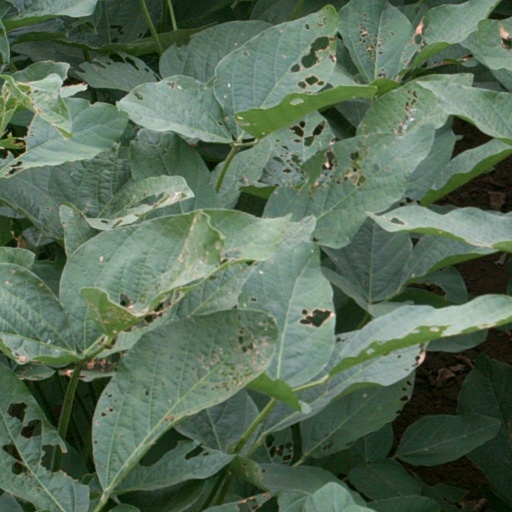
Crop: soybean